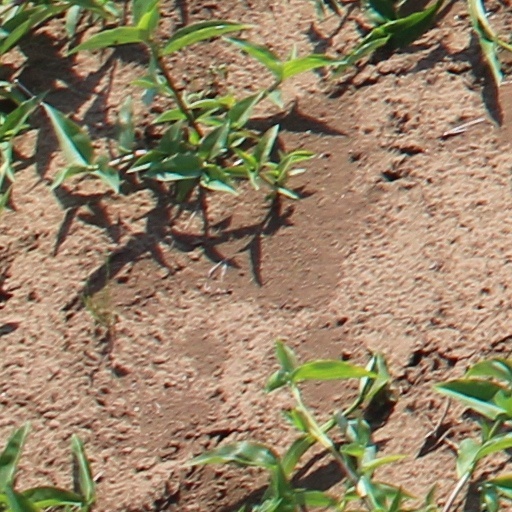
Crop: wheat